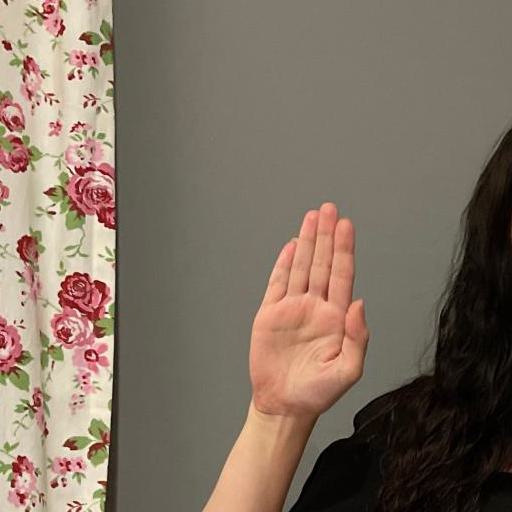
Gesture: stop